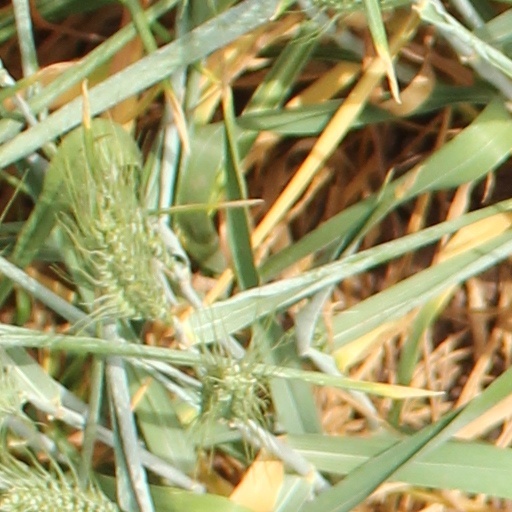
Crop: wheat